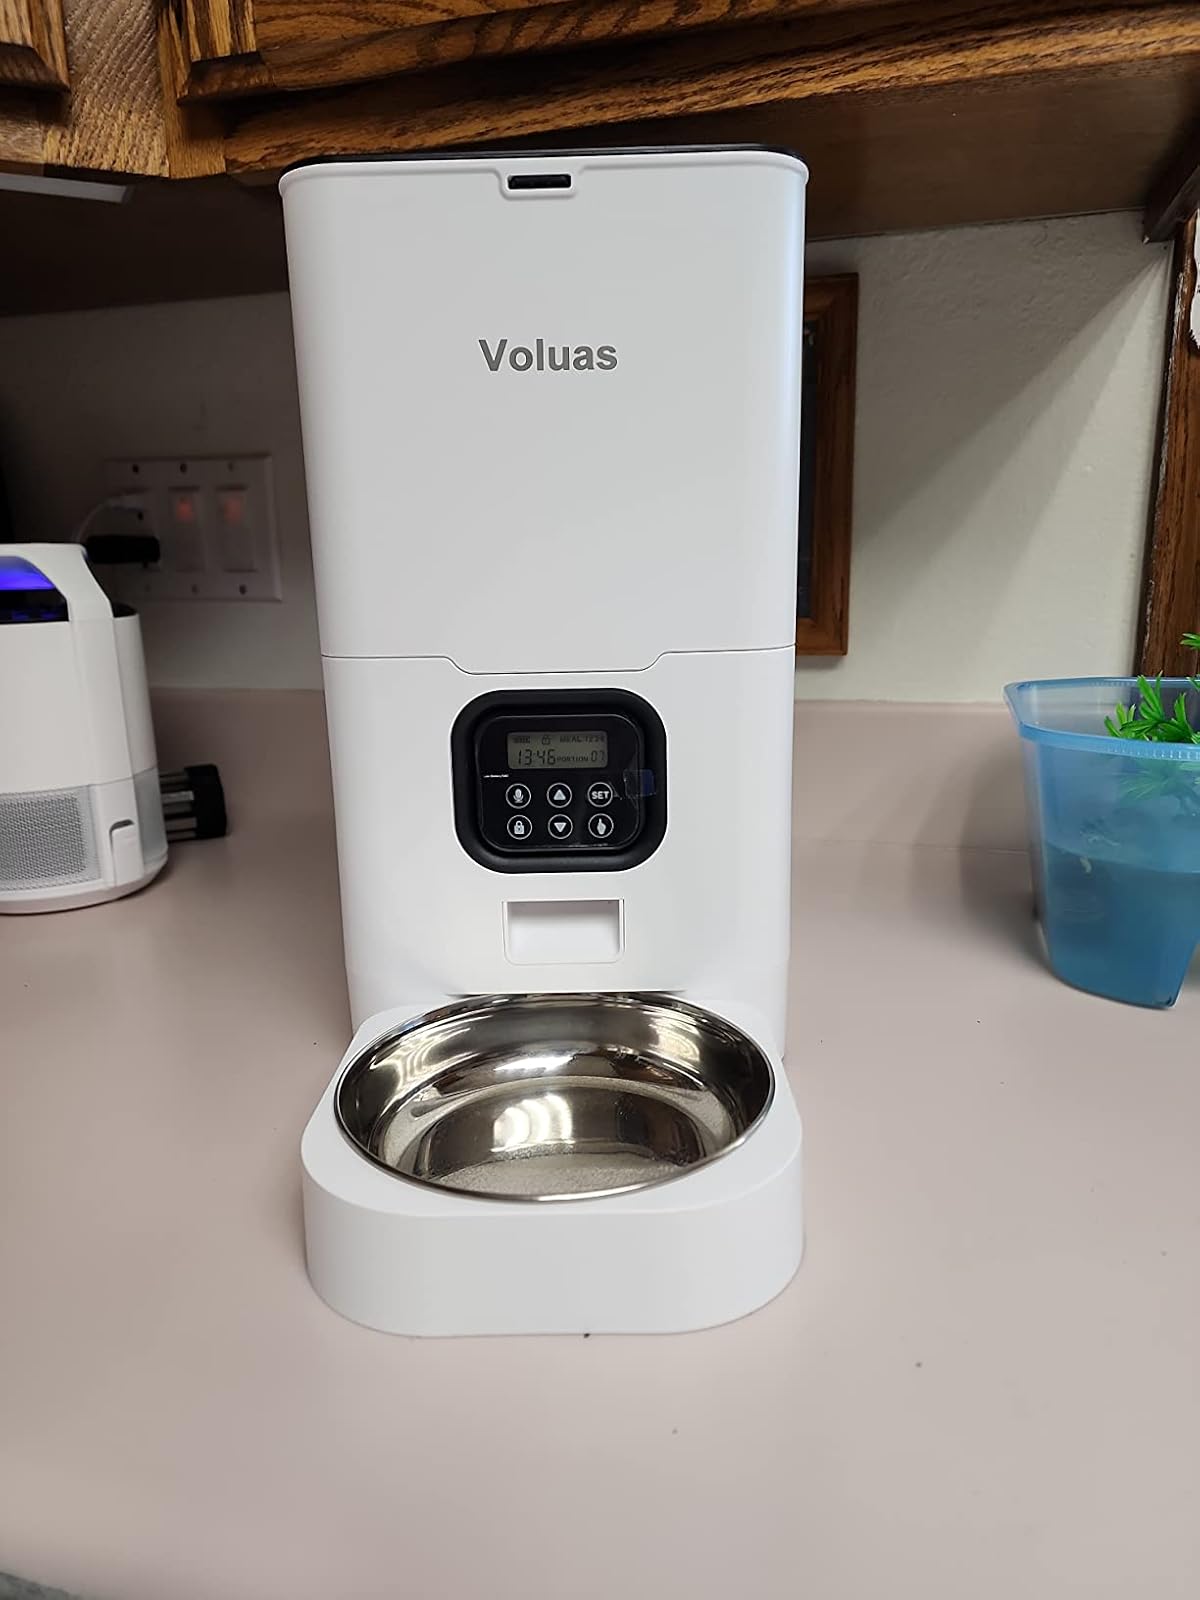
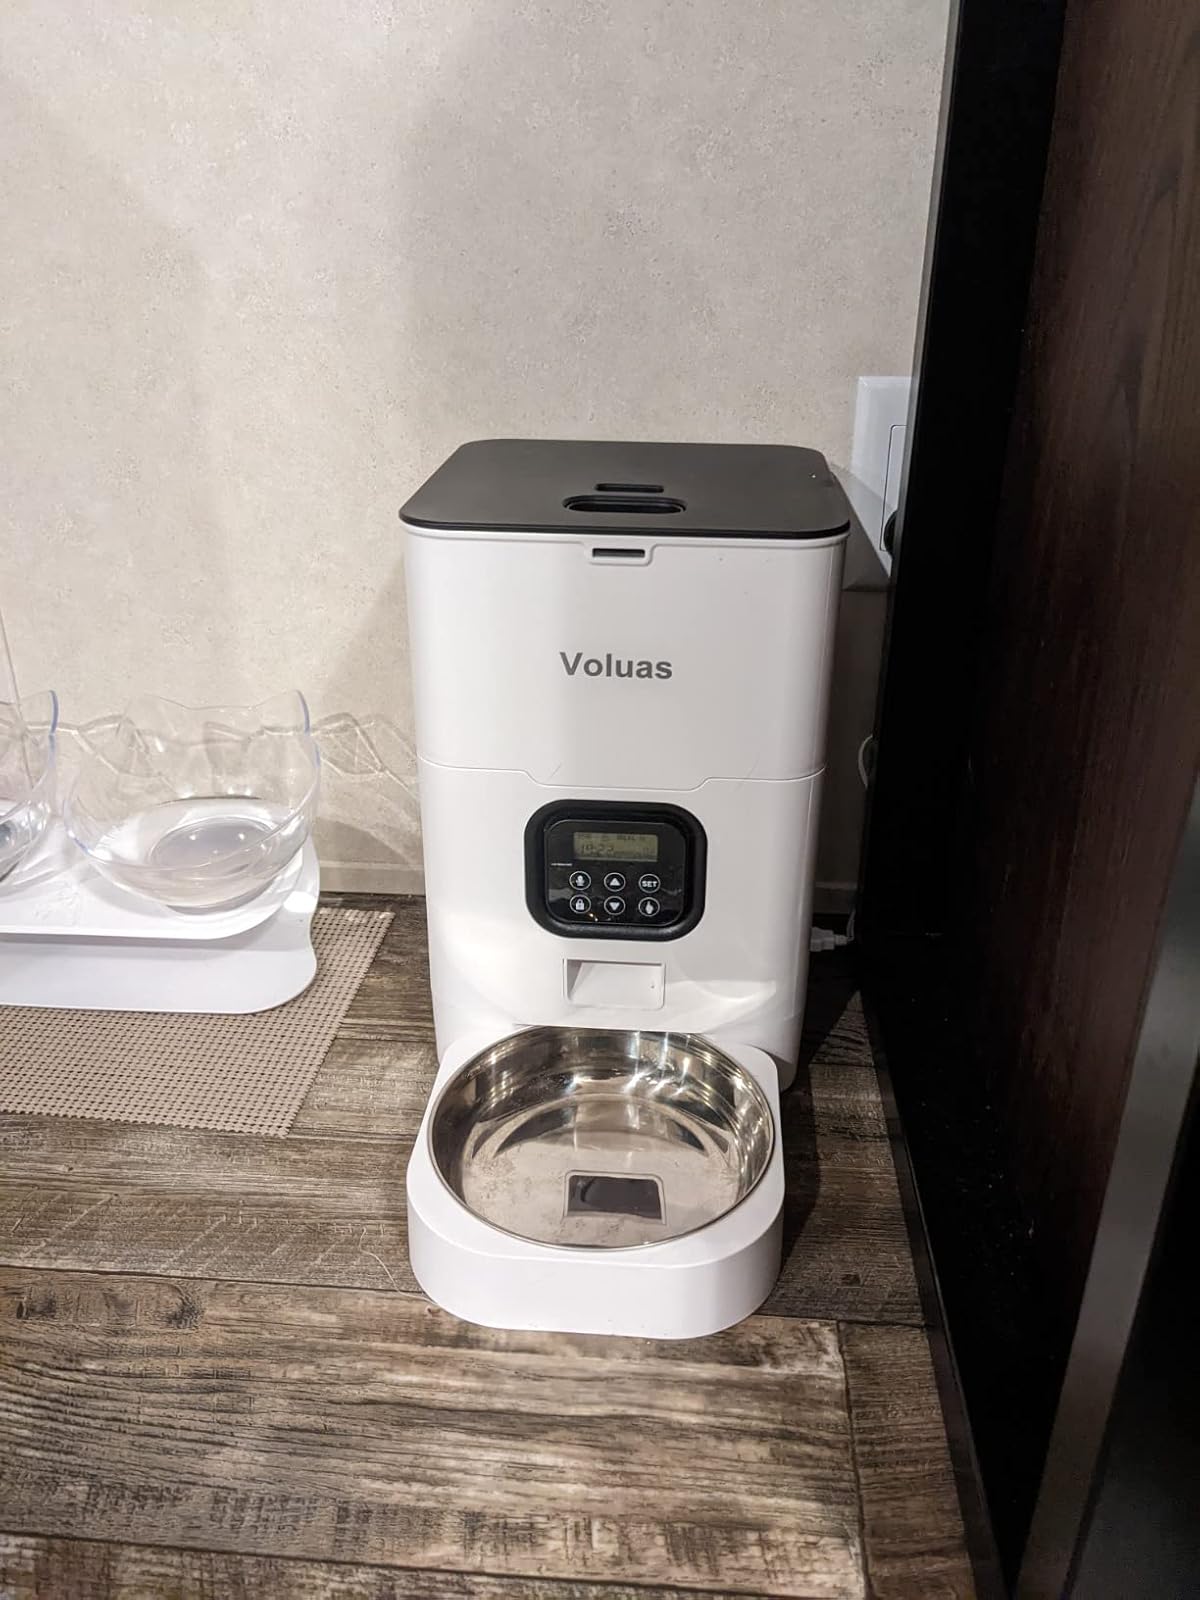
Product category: items_feeder
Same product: yes